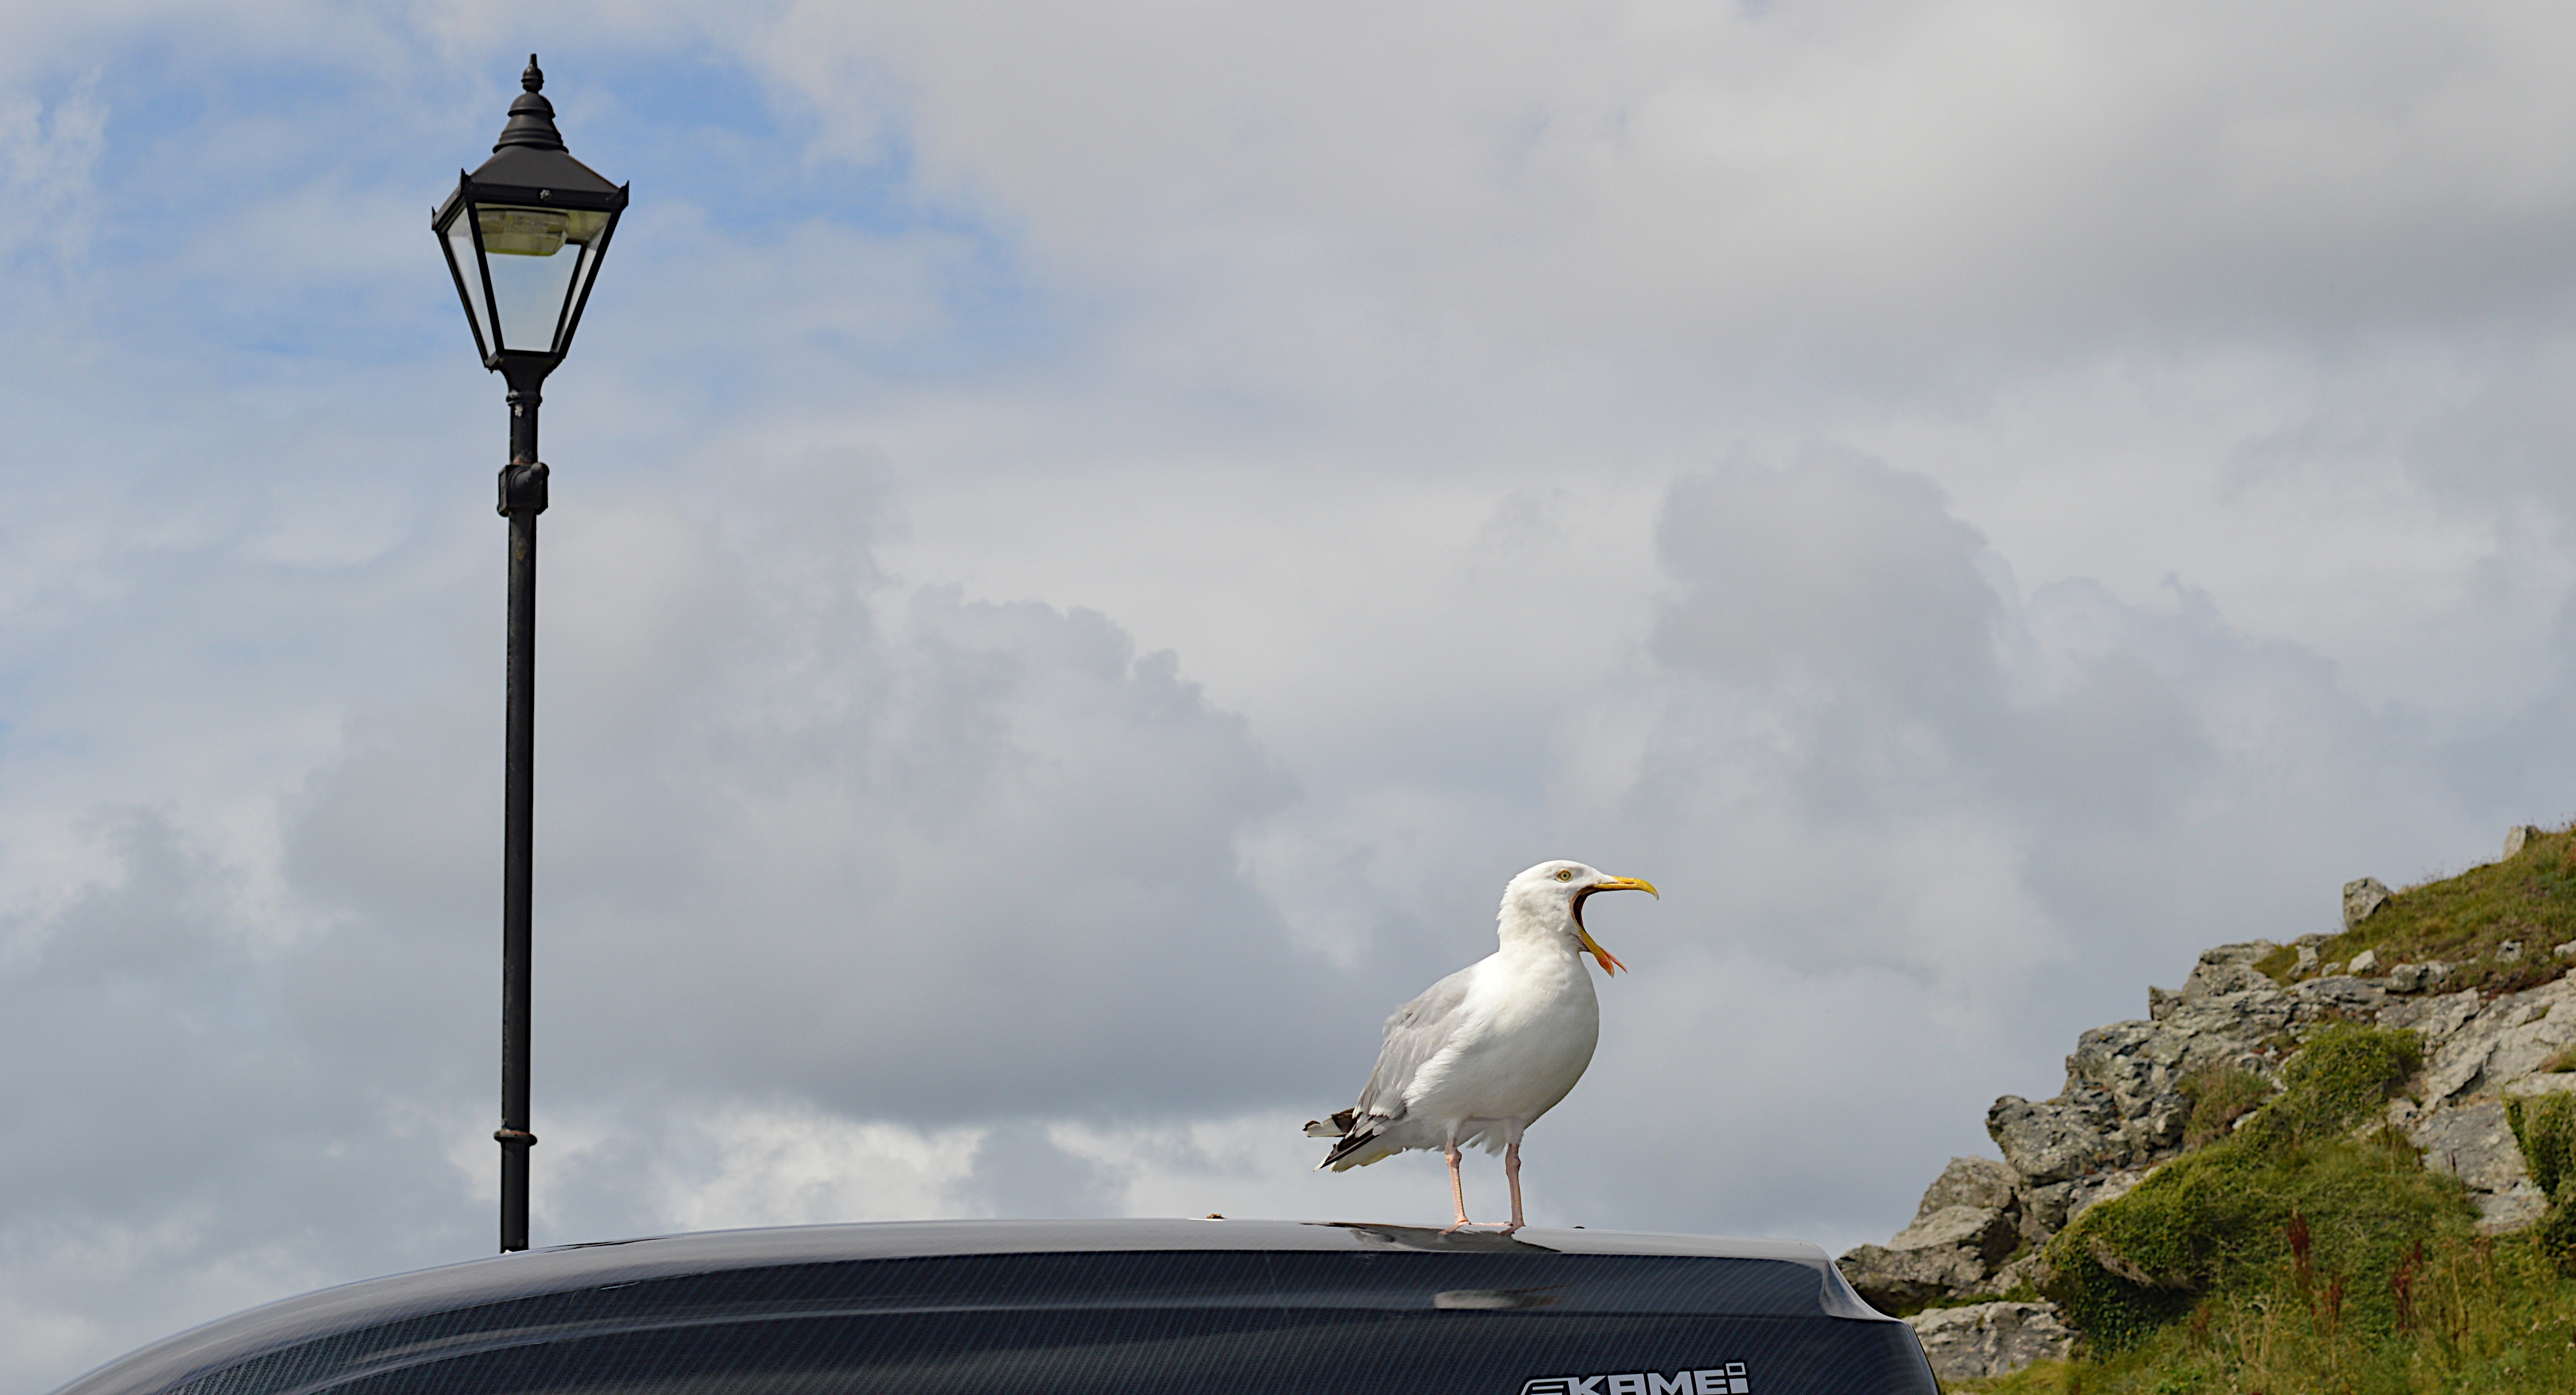
sea, bird, road, car, automobile, adventure, roof, trunk, seabird, vacation, travel, recreation, transportation, vehicle, gull, journey, flight, holiday, box, street light, lamp post, rack, tourism, trip, leisure, luggage, storage, calling, suitcase, cornwall, baggage, nobody, sea gull, st ives, charadriiformes, roof rack, bird song, roof box, the island car park